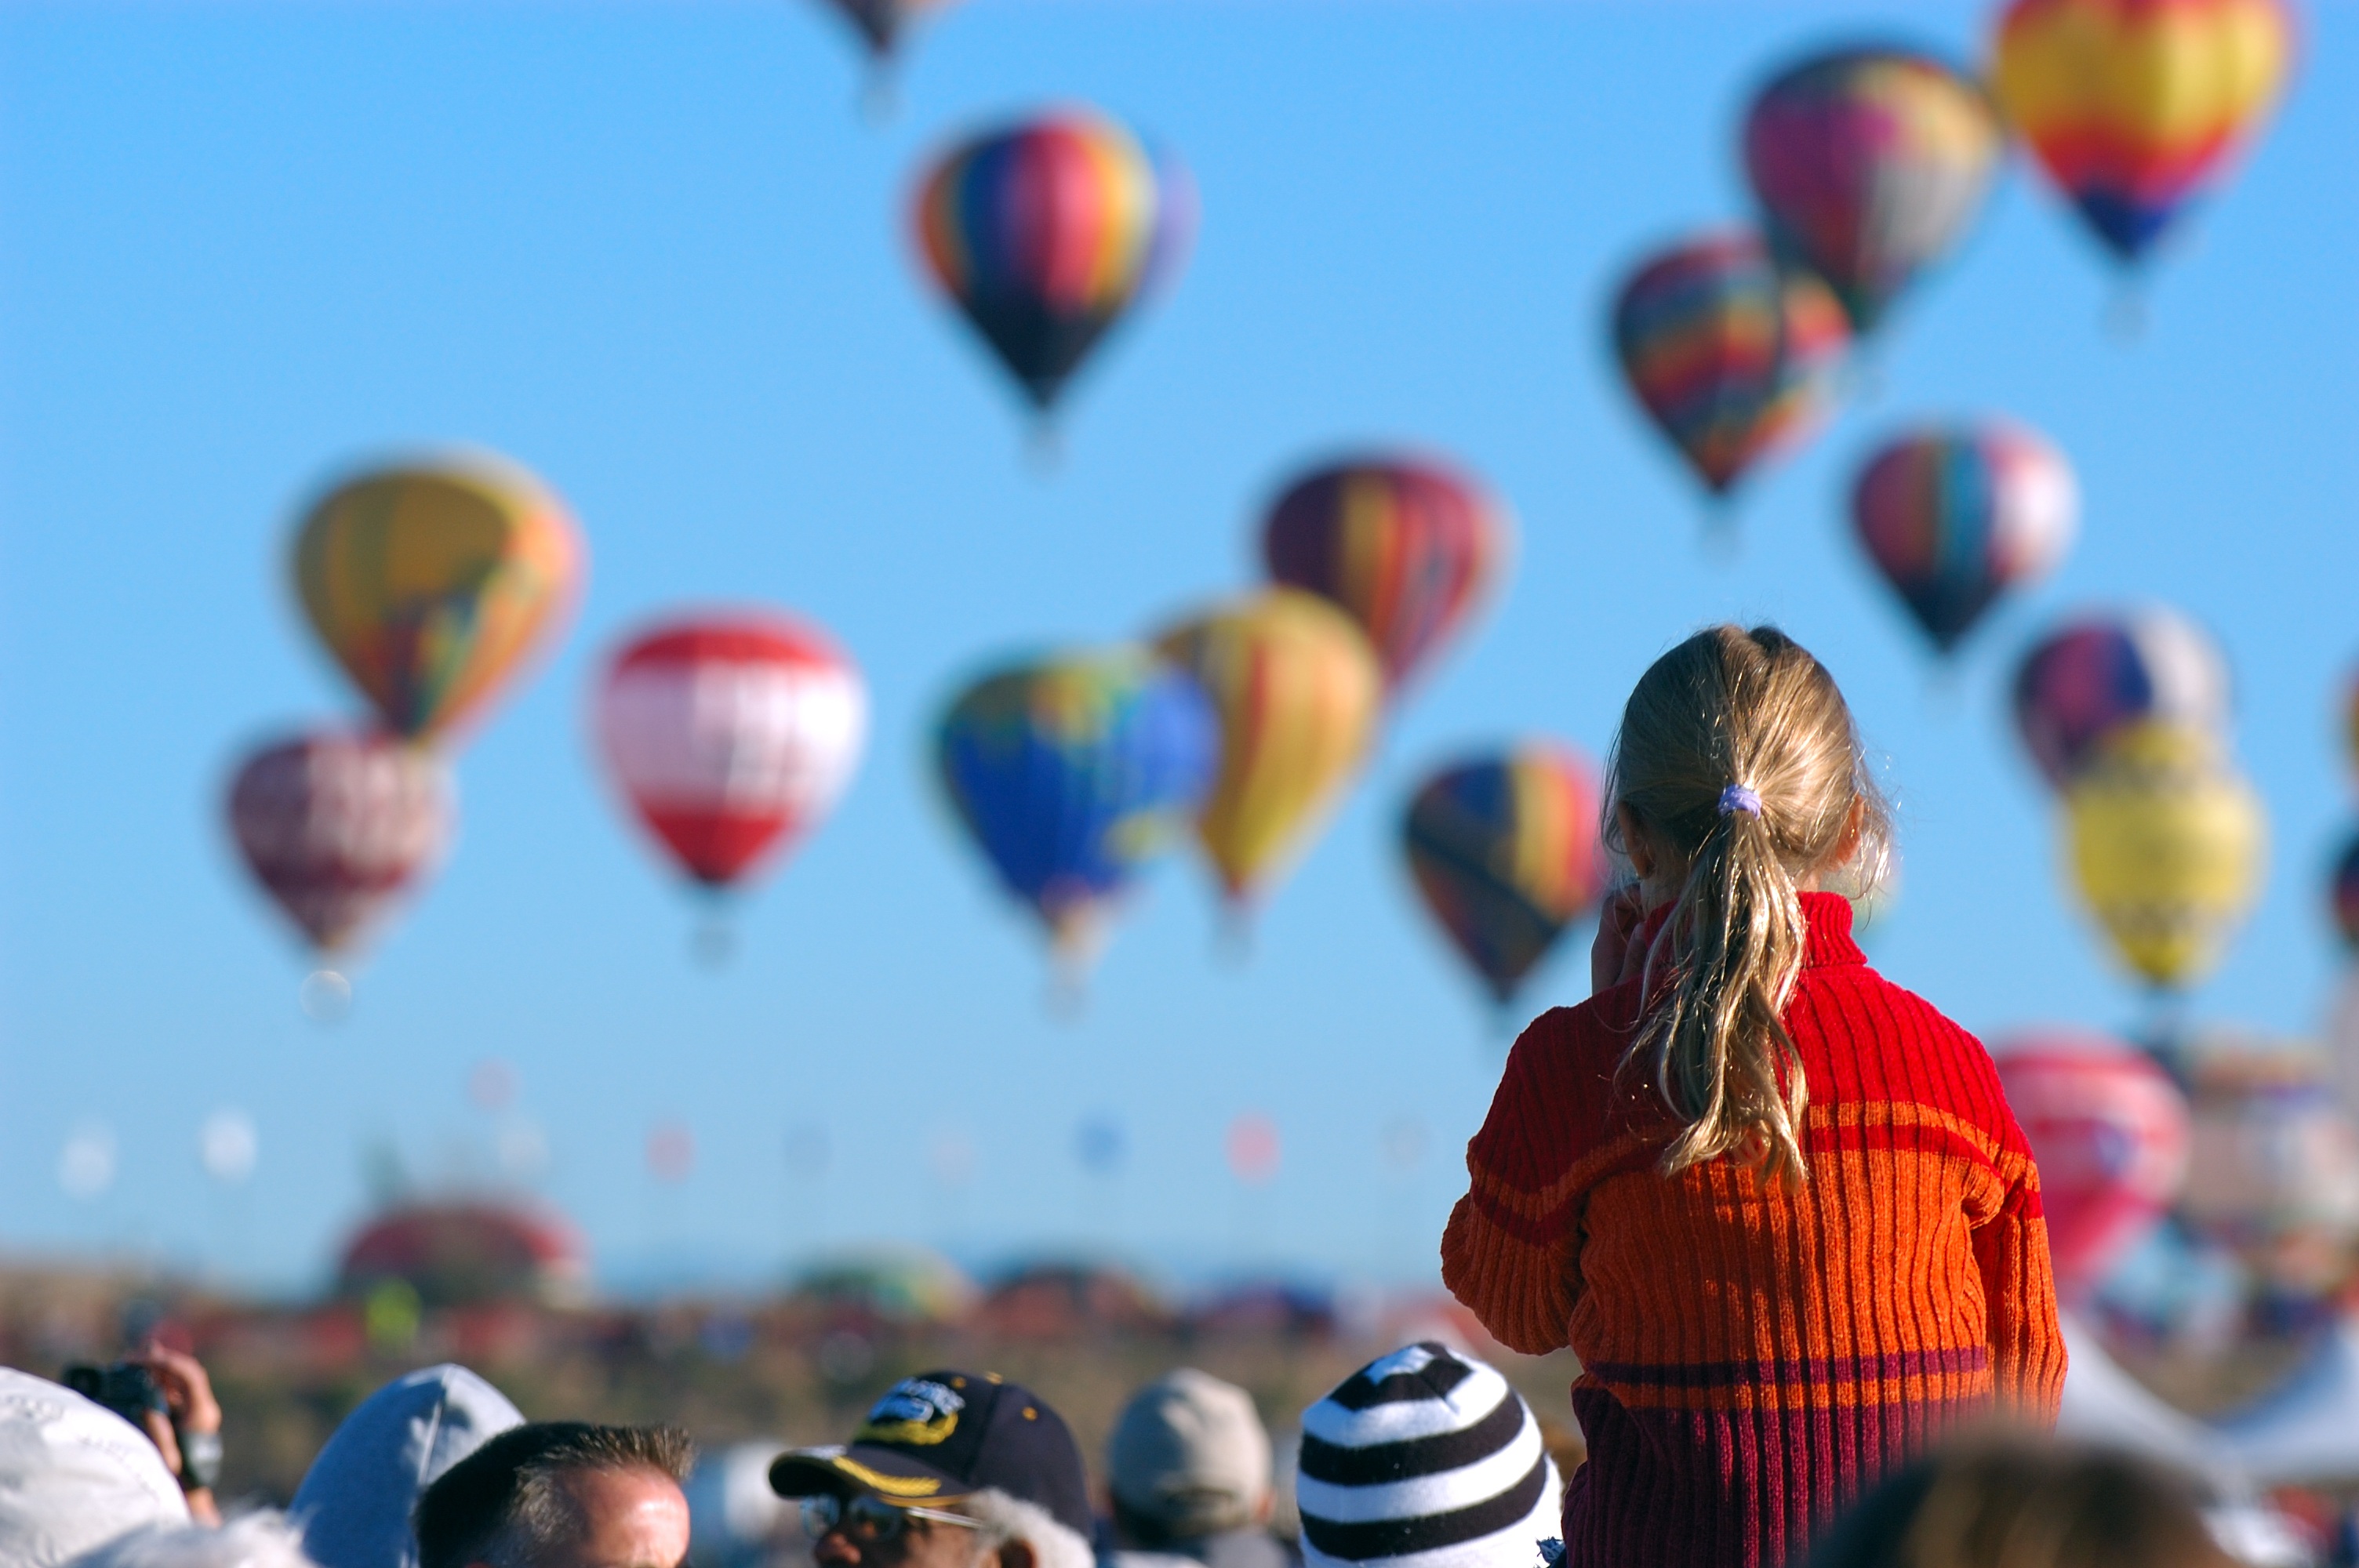
landscape, balloon, hot air balloon, aircraft, vehicle, toy, children, hot air ballooning, women's, atmosphere of earth, party balloon